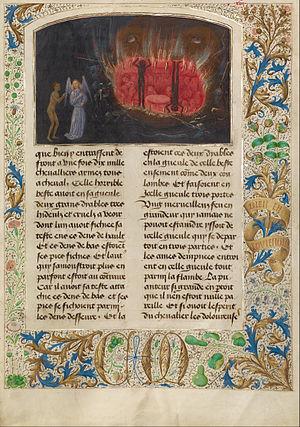
Les Visions du chevalier Tondal est un manuscrit écrit par David Aubert et enluminé par Simon Marmion. Il s'agit d'une traduction en français de la Visio Tnugdali écrit par Marcus, un moine irlandais du XIIᵉ siècle. Cet ouvrage, le seul manuscrit enluminé de ce texte, contient 20 miniatures. Il est actuellement conservé au J. Paul Getty Museum de Los Angeles.
Simon Marmion, né en 1425 près d'Amiens et mort le 24 ou 25 décembre 1489 à Valenciennes, est un peintre et enlumineur français. Il vécut et travailla dans le duché de Bourgogne, essentiellement à Valenciennes, Amiens et Tournai. Son œuvre poursuit et conclut l’art des primitifs flamands.